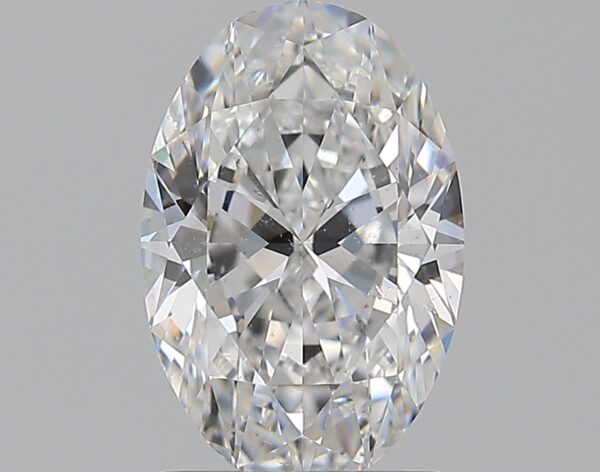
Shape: oval
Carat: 1.51
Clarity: SI1
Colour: D
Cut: EX
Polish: EX
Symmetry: EX
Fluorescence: F
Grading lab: GIA
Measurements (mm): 9.29 x 6.2 x 3.9